2013 FIFA U-20 World Cup

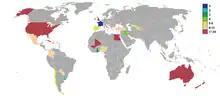
Map of results

The 2013 FIFA U-20 World Cup was the nineteenth edition of the FIFA U-20 World Cup, since its inception in 1977 as the FIFA World Youth Championship. It ran from 21 June to 13 July 2013. At the FIFA Executive Meeting in Zürich on 3 March 2011, Turkey beat other bids to host the series games, from host competition by the United Arab Emirates and Uzbekistan. In its bid, Turkey suggested the use of thirteen stadiums in ten of its cities, before deciding in February 2012, that seven cities would play host to games.